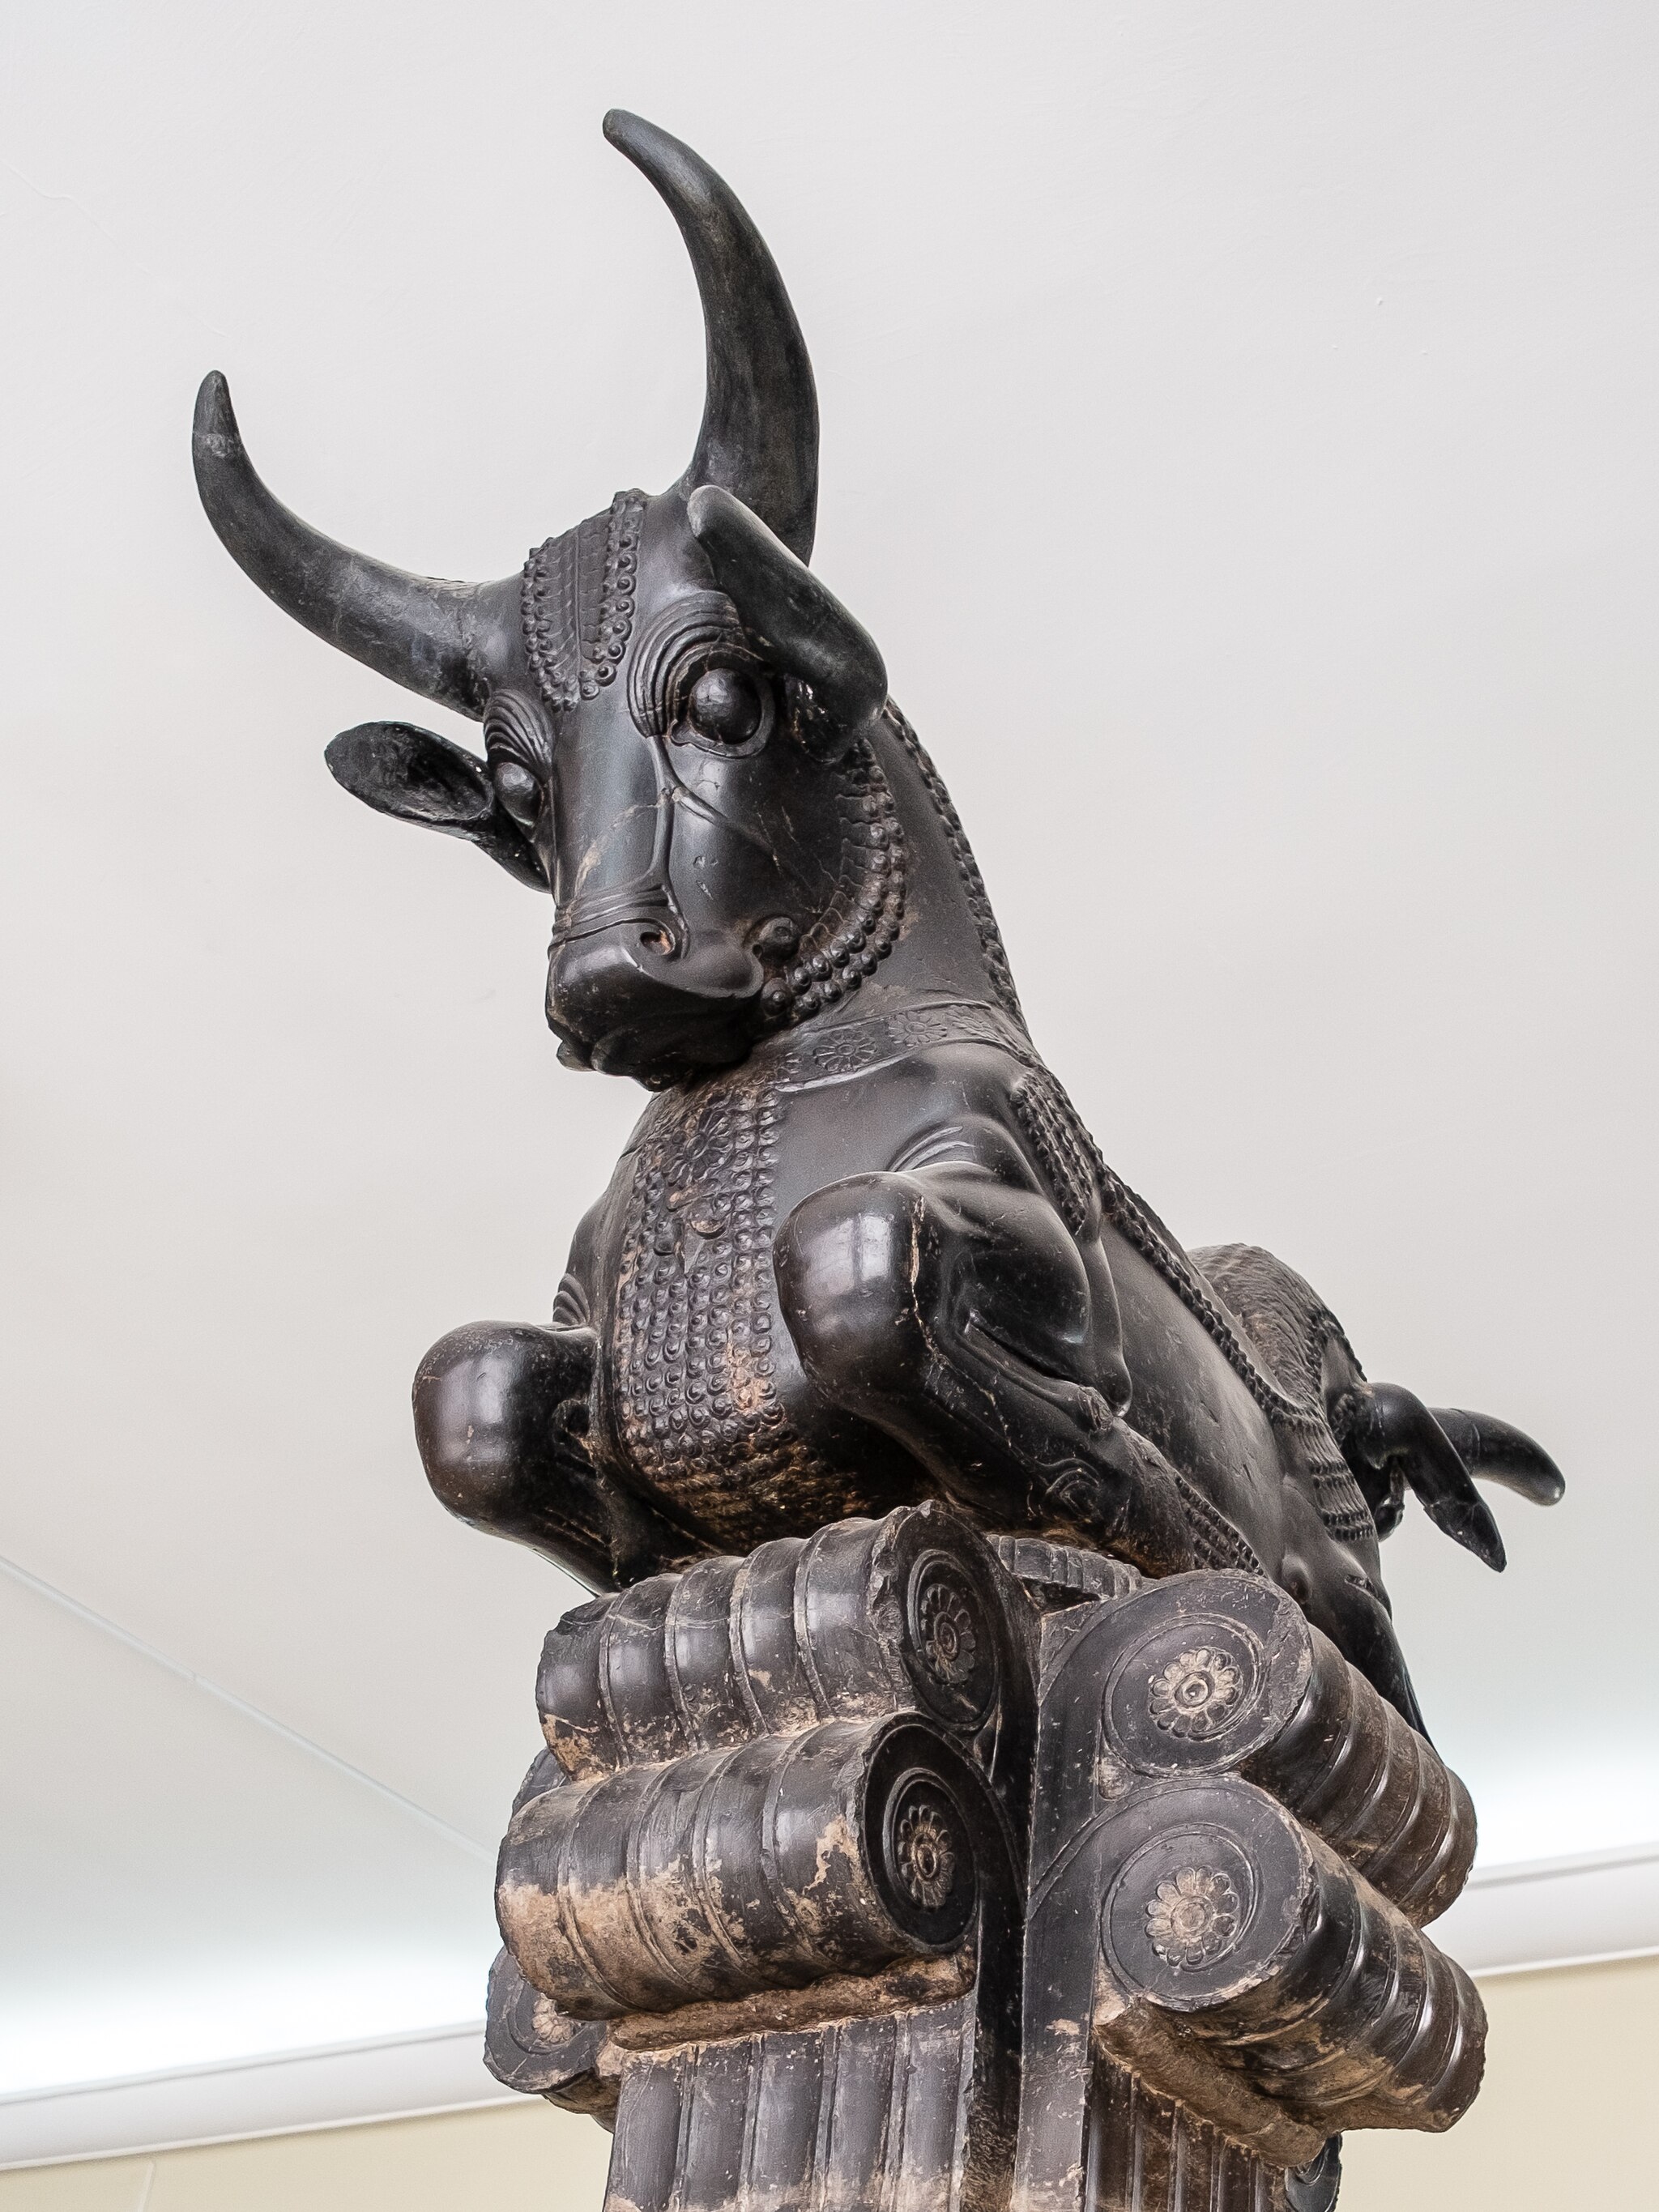
Title: Double Bull Column Capital from the Apadana in Persepolis – National Museum of Iran 03
Description: Double Bull Column Capital from the Apadana (Audience Hall) in Persepolis. National Museum of Iran, Tehran
Date: 2013-09-03 09:46:25
Categories: Self-published work, Images by Skot, Column and bull capital from Persepolis - 5th century BC – National museum of Iran